Describe the emotion expressed in this image:  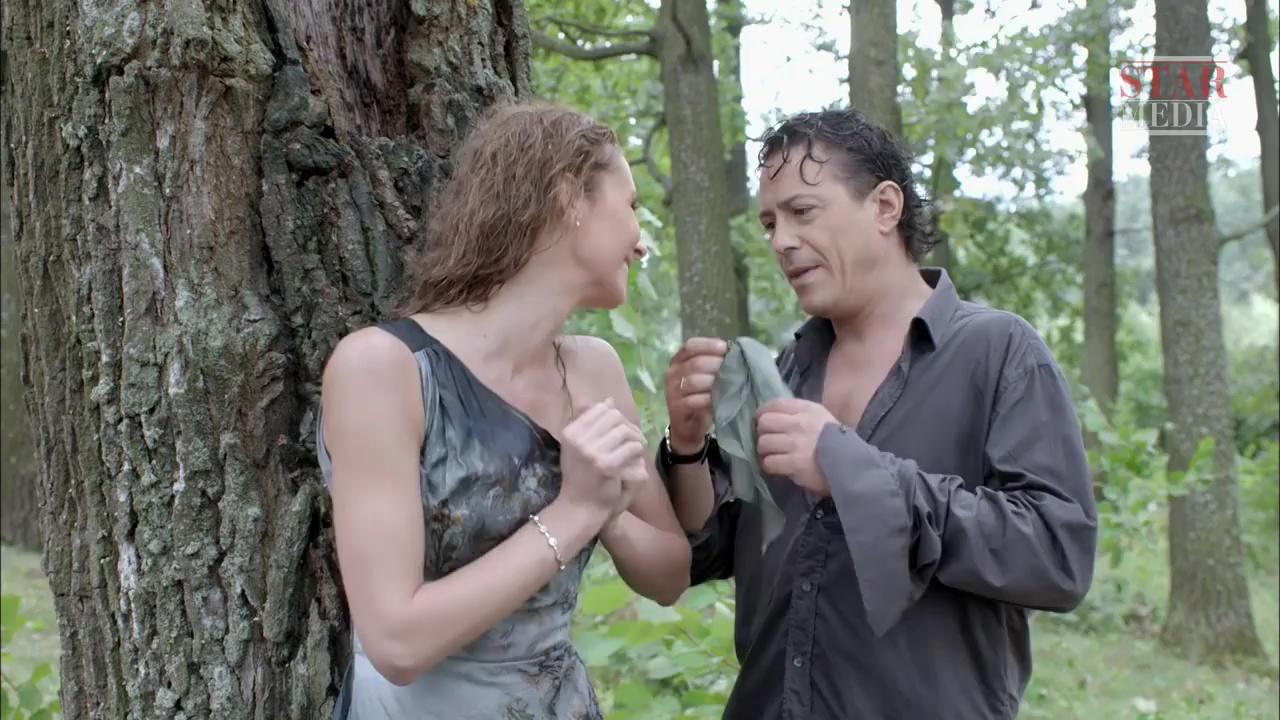
This person displays Fear, valence and arousal with high intensity.